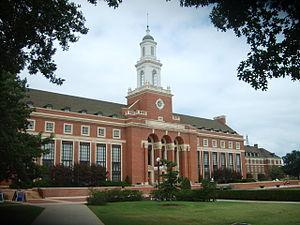
L'université d'État de l'Oklahoma est une université publique américaine située à Stillwater dans l'Oklahoma, à 100 km à l'ouest de Tulsa et à 68 km au nord-est d'Oklahoma City.